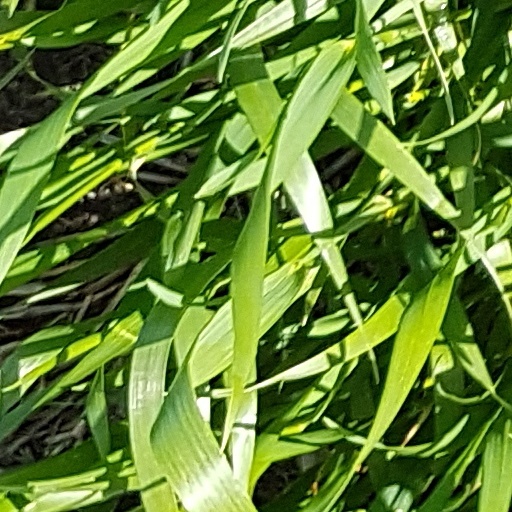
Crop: wheat